Robert Scheer

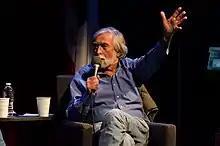

Robert Scheer (born April 4, 1936) is an American left-wing journalist who has written for "Ramparts", the "Los Angeles Times", "Playboy", "Hustler Magazine", "Truthdig", "ScheerPost" and other publications as well as having written many books. His column for "Truthdig" was nationally syndicated by Creators Syndicate in publications such as "The Huffington Post" and "The Nation". He is a clinical professor of communications at the Annenberg School for Communication & Journalism at the University of Southern California. Scheer is the former editor in-chief for the Webby Award-winning online magazine "Truthdig". For many years, he co-hosted the nationally syndicated political analysis radio program "Left, Right & Center" on National Public Radio (NPR), produced at public radio station KCRW in Santa Monica. The Society of Professional Journalists awarded Scheer the 2011 Sigma Delta Chi Award for his column.